Golden Gate Theater

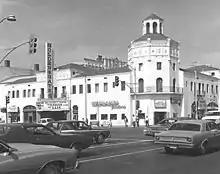
Golden Gate Theater in 1980 with the Vega Building intact

The theater stopped showing movies in 1986, and in 1987 the Vega Building was damaged in the Whittier Narrows earthquake. From 1986 to 1988, a non-denominational Christian church named Praise Chapel Christian Fellowship occupied the building and held regular services with over 1,000 people. In 1987 the pastors, Mike and Donna Neville were forced to move their church because, according to the owner, the building was condemned following the Whittier earthquake. The Vega Building was demolished in 1992 after officials determined it to be a hazard. The remaining theater building was left sitting vacant in the middle of an otherwise empty lot. One writer notes that the remaining shell "only hints at what this theater was like in its heyday."